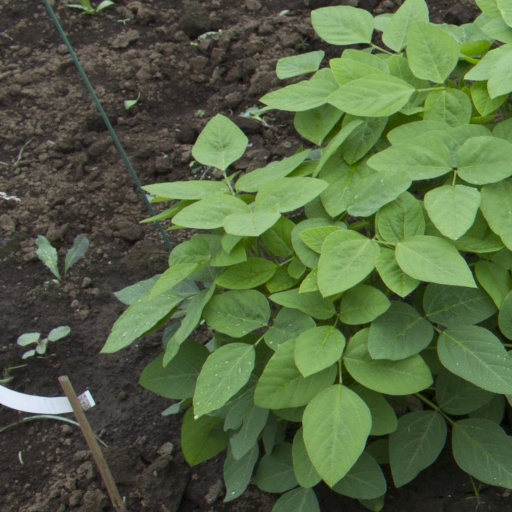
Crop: soybean